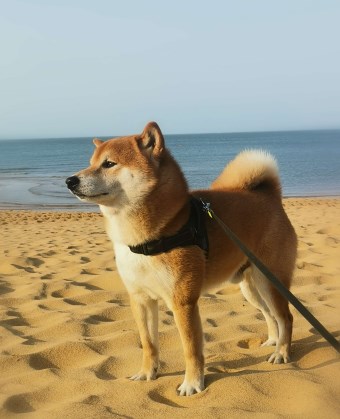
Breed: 1043-n000001-Shiba_Dog